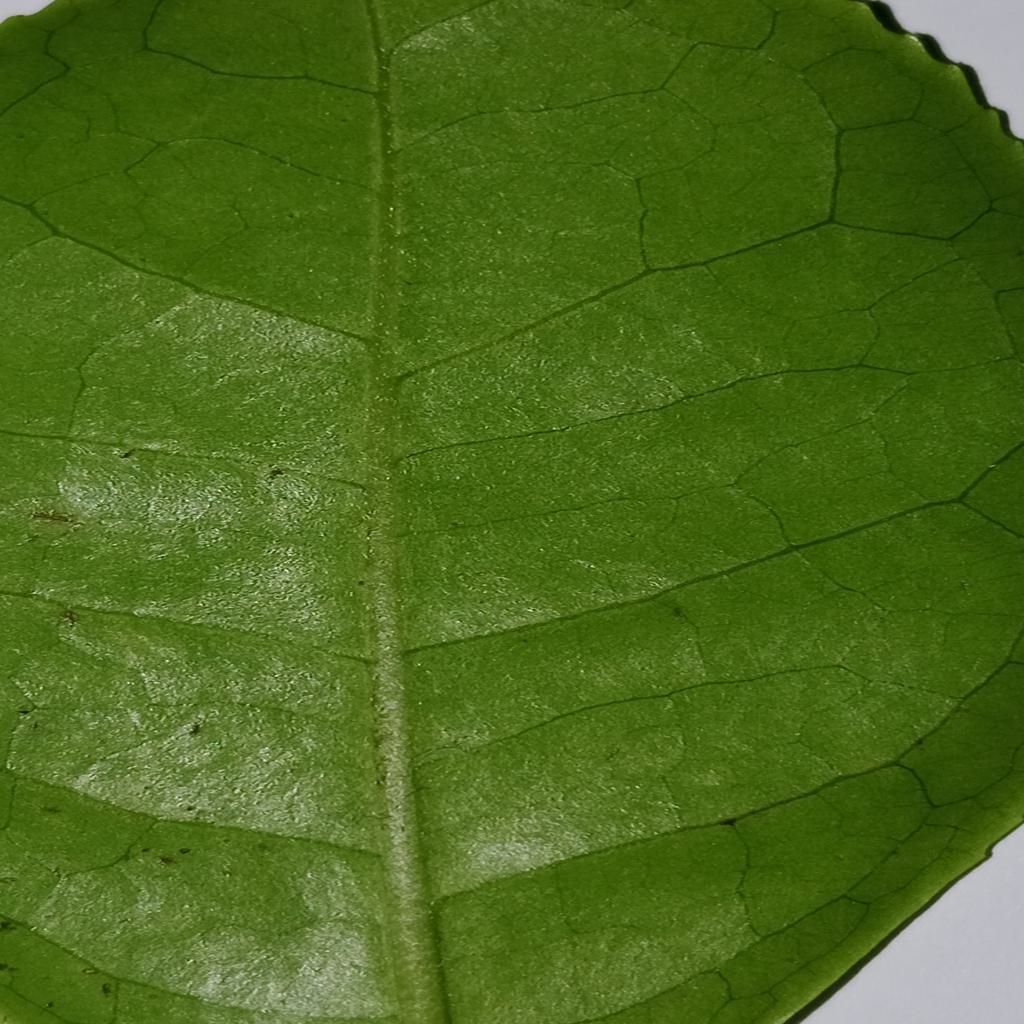
Label: Healthy